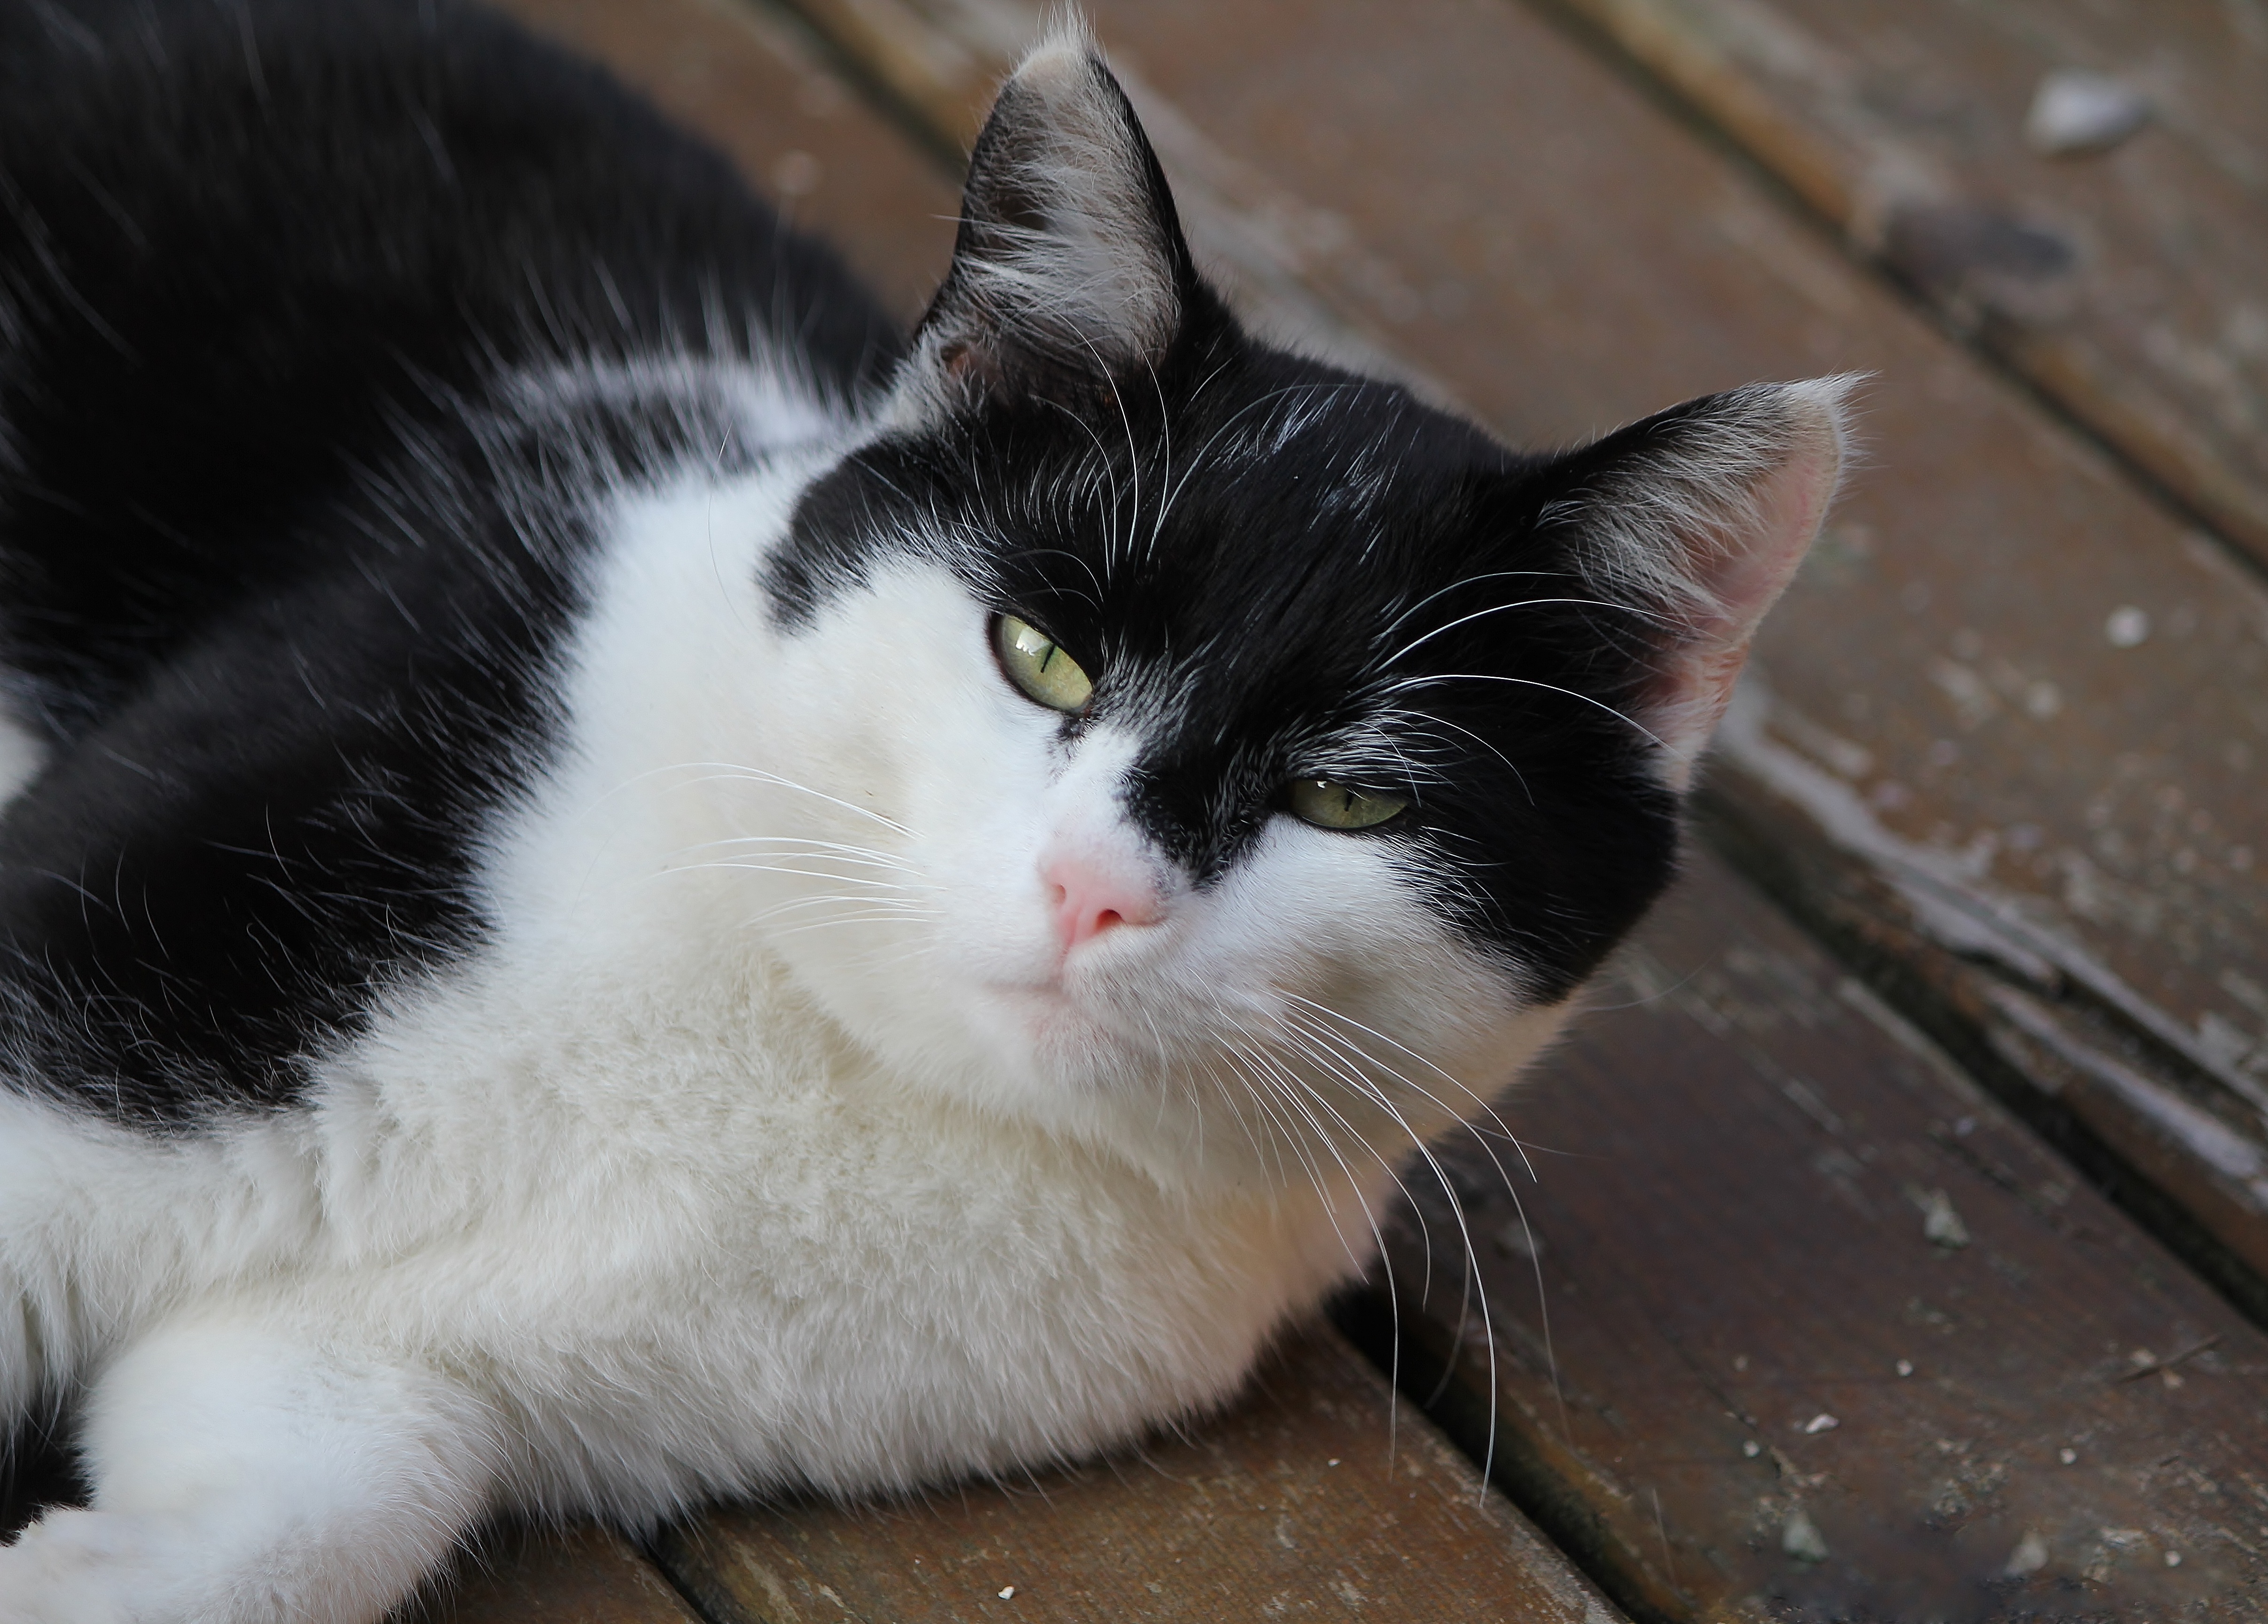
black and white, white, kitten, cat, mammal, black, nose, whiskers, lazy, vertebrate, cat face, quadruped, european shorthair, small to medium sized cats, cat like mammal, carnivoran, domestic short haired cat